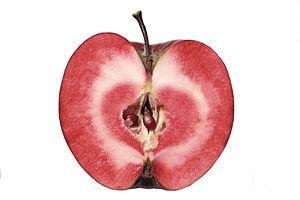
Era est le nom d'un cultivar de pommier domestique.